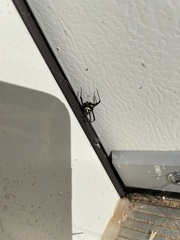
Species: Lactrodectus_hesperus